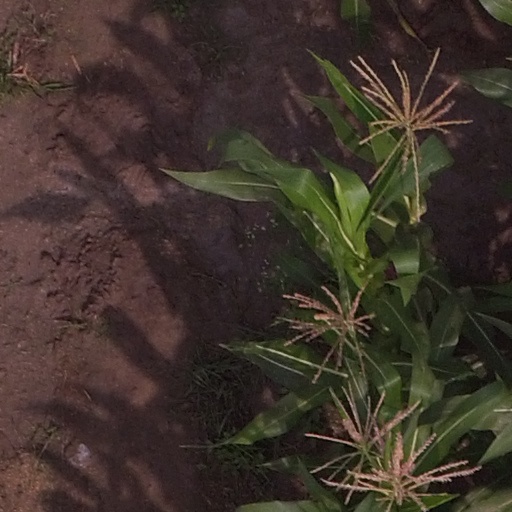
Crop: maize; corn